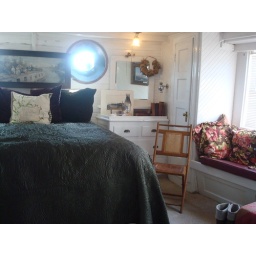
Master bedroom in Lotus forward under pilot house